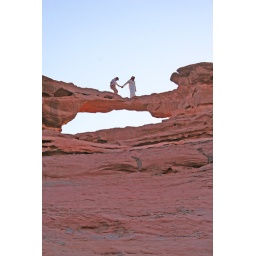
Attayak leading Ciara over a rock bridge